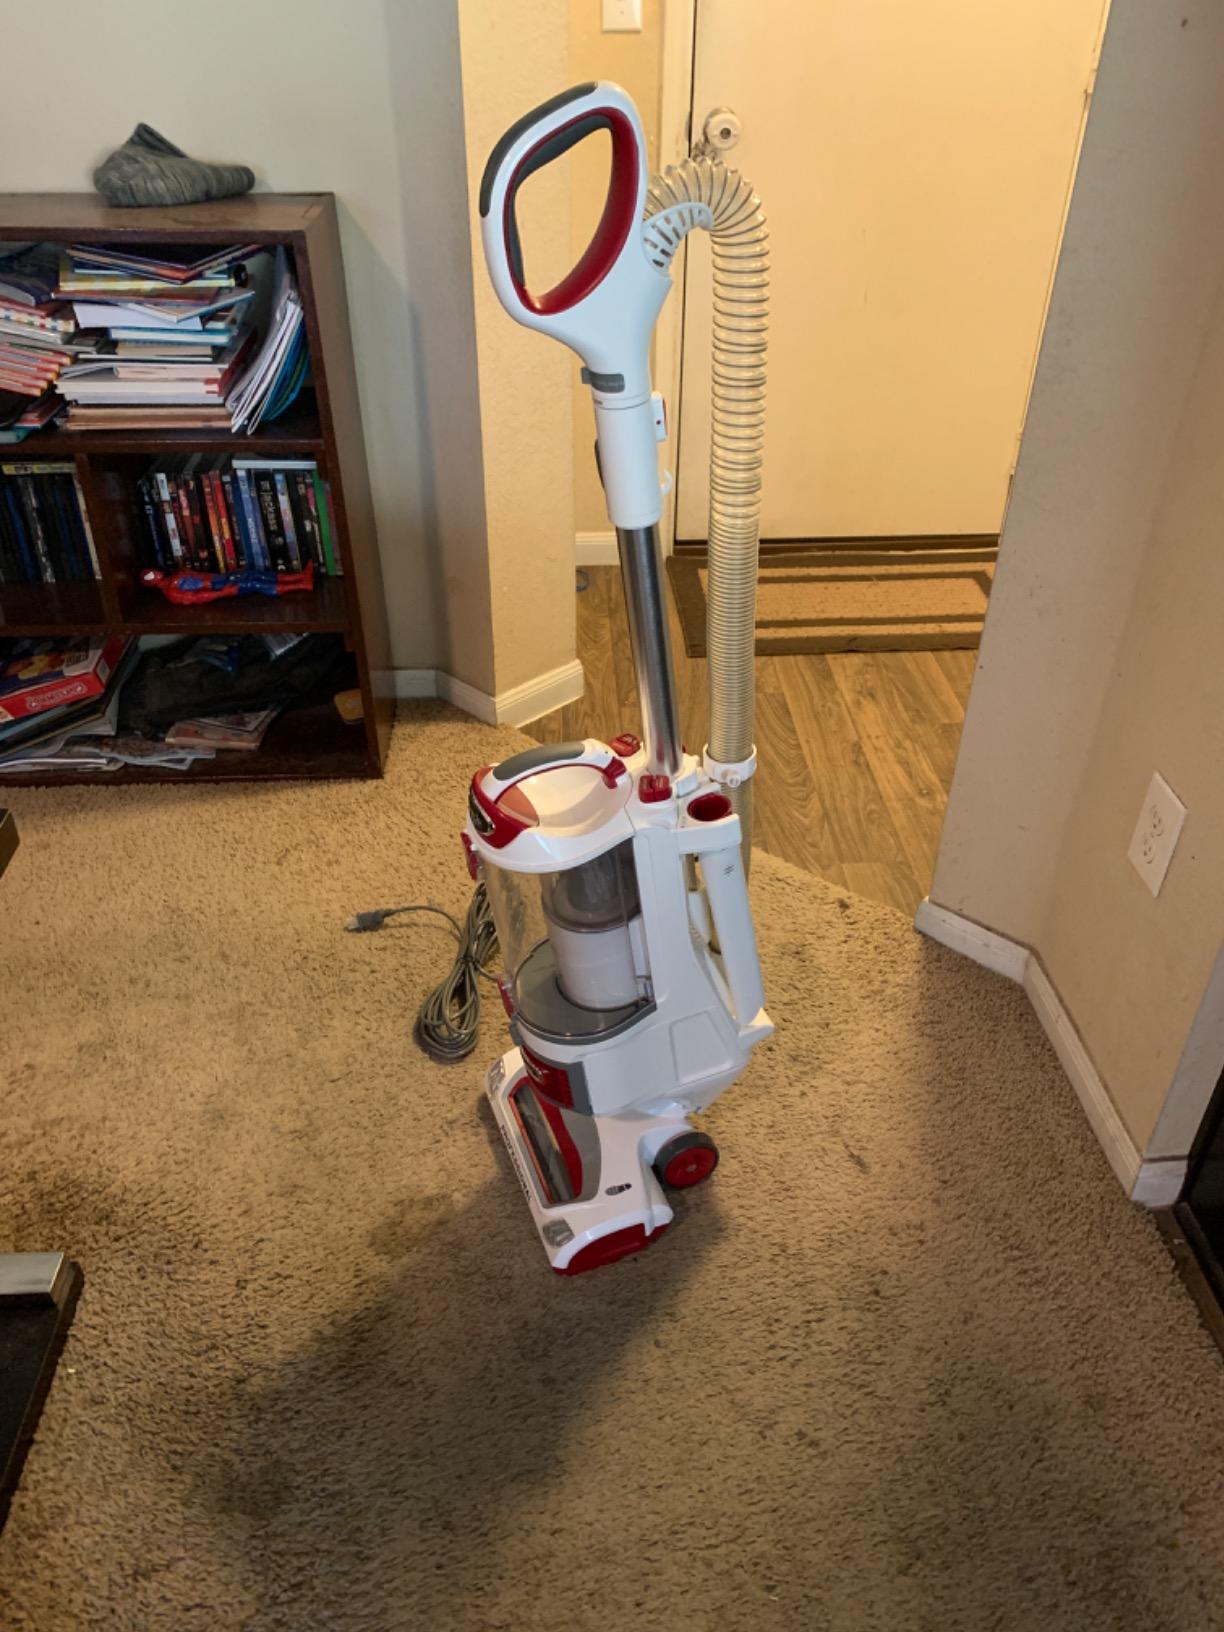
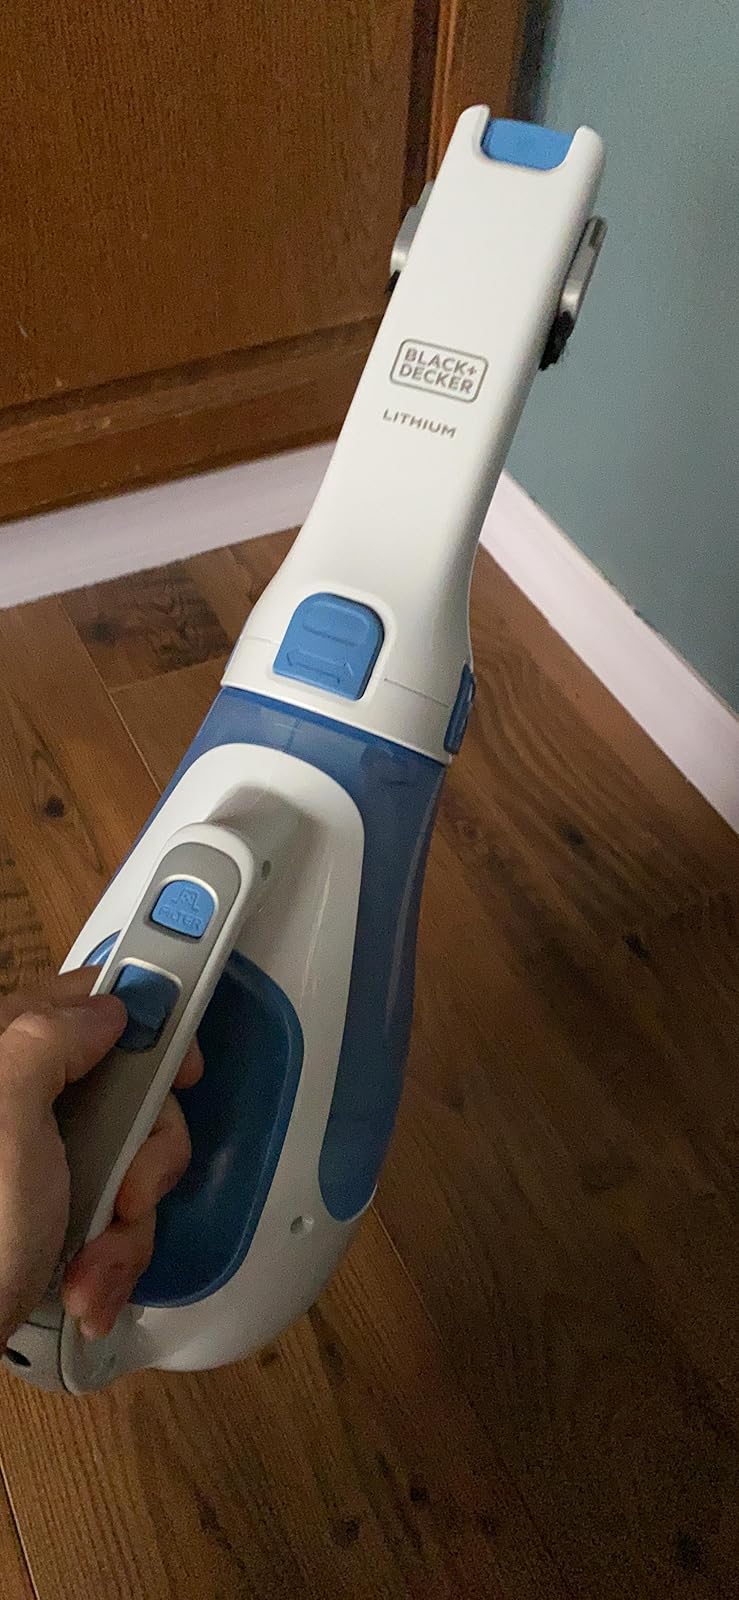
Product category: items_vacuum
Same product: no